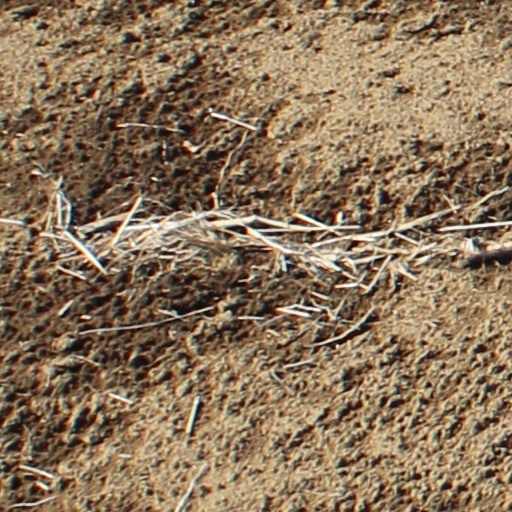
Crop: wheat